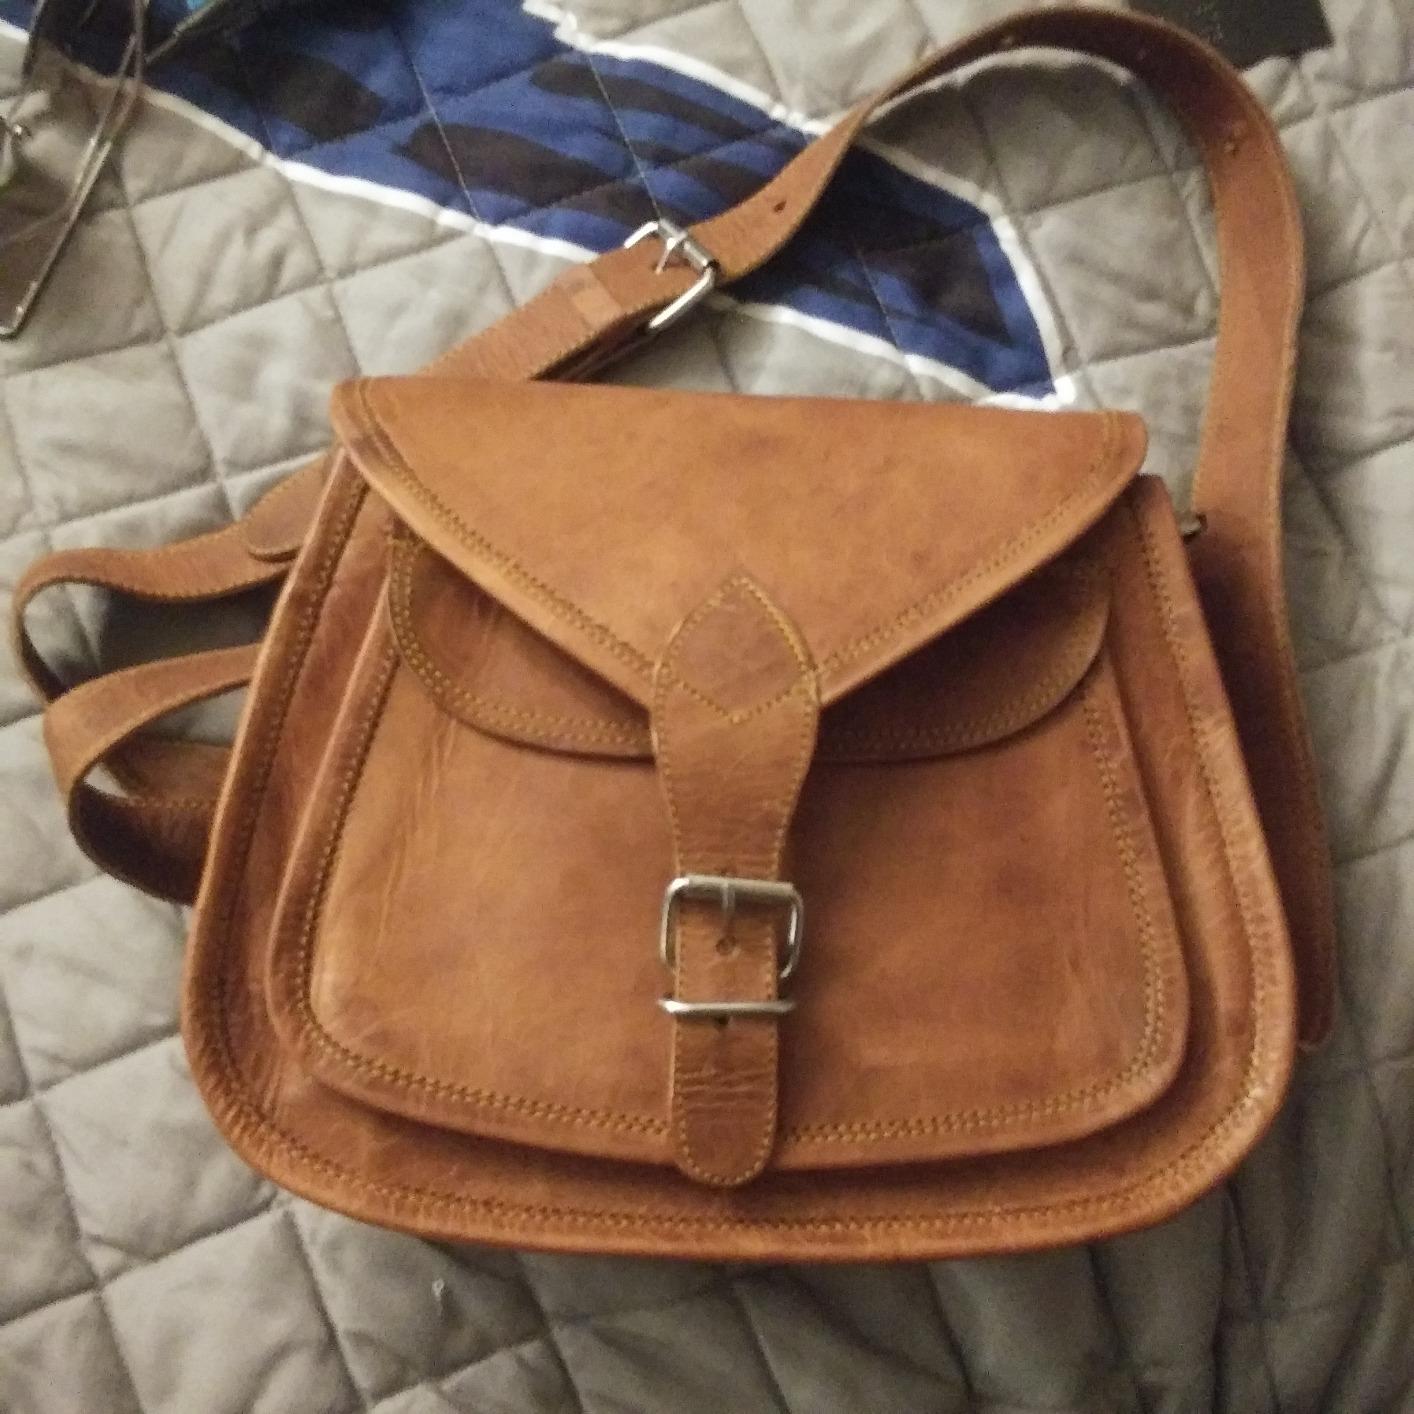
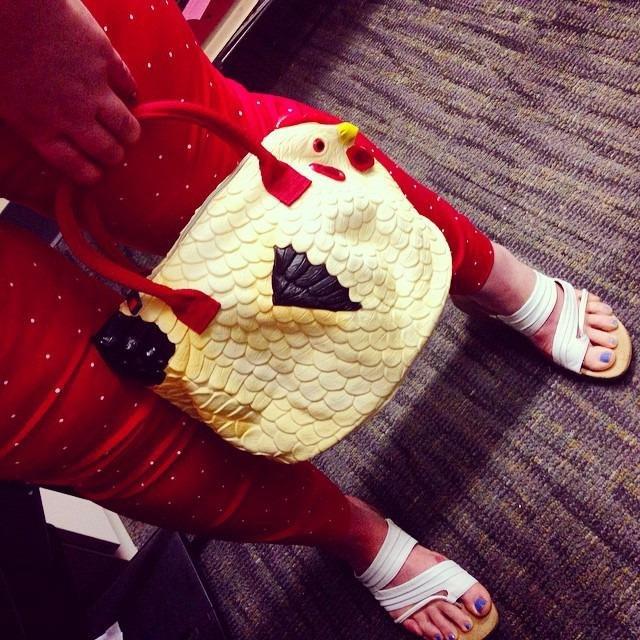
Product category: accessories_handbag
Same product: no